Spider-Man: Across the Spider-Verse

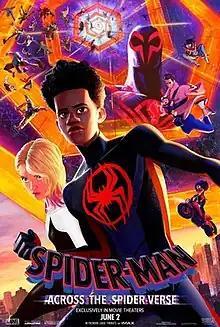
Theatrical release poster

Spider-Man: Across the Spider-Verse is a 2023 American animated superhero film based on Marvel Comics featuring the character Miles Morales / Spider-Man, produced by Columbia Pictures and Sony Pictures Animation in association with Marvel Entertainment, and distributed by Sony Pictures Releasing. It is the sequel to "" (2018) and the second film in the "Spider-Verse" franchise, which is set in a shared multiverse of alternate universes called the "Spider-Verse". The film was directed by Joaquim Dos Santos, Kemp Powers and Justin K. Thompson and co-produced by Phil Lord and Christopher Miller, who both wrote the film with Dave Callaham. It stars Shameik Moore as Miles Morales, with Hailee Steinfeld, Brian Tyree Henry, Lauren Vélez, Jake Johnson, Jason Schwartzman, Issa Rae, Karan Soni, Shea Whigham, Greta Lee, Daniel Kaluuya, Mahershala Ali, and Oscar Isaac in supporting roles. Miles goes on an adventure with Gwen Stacy / Spider-Woman (Steinfeld) across the multiverse, where he meets a team of Spider-People led by Miguel O'Hara / Spider-Man 2099 (Isaac) known as the Spider-Society, but comes into conflict with them over handling a new threat in the form of the Spot (Schwartzman).